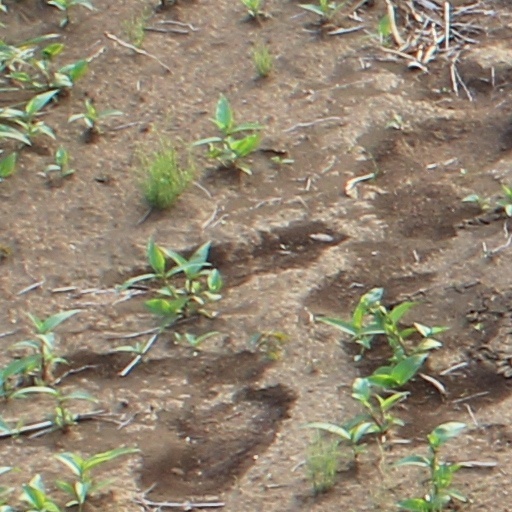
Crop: wheat